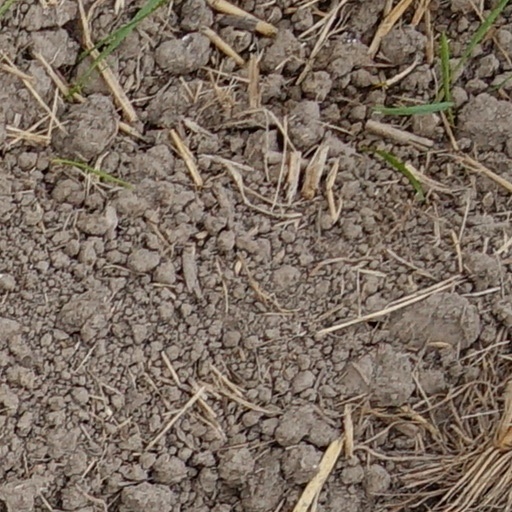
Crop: wheat